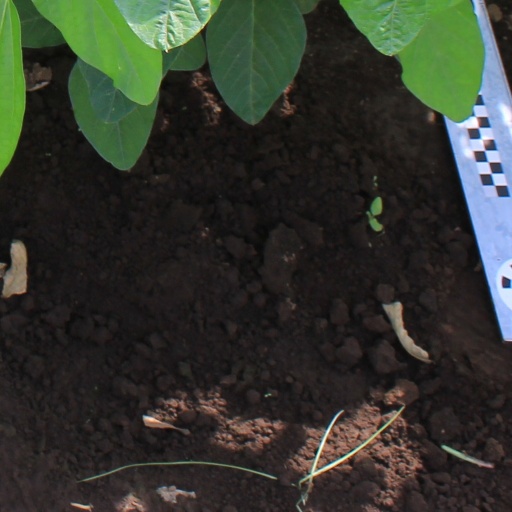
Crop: soybean